History of the French Communist Party

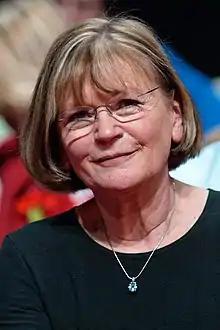
Marie-George Buffet at the launch of the FG, 2009

In the 2008 municipal elections, the PCF fared better than expected but nevertheless had contrasted results overall. It gained Dieppe, Saint Claude, Firminy and Vierzon as well as other smaller towns and kept most of its large towns, such as Arles, Bagneux, Bobigny, Champigny-sur-Marne, Echirolles, Fontenay-sous-Bois, Gardanne, Gennevilliers, Givors, Malakoff, Martigues, Nanterre, Stains and Vénissieux. However, the PCF lost some key communes in the second round, such as Montreuil, Aubervilliers and particularly Calais, where an UMP candidate ousted the PCF after 37 years. In the cantonal elections on the same day, the PCF won 8.8% and 117 seats, a small increase on the 2004 results.